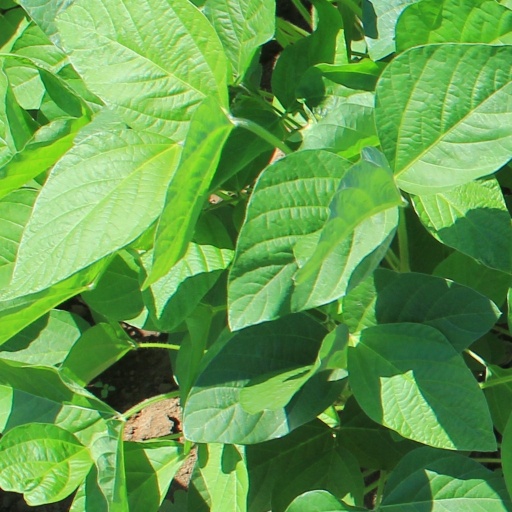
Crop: soybean